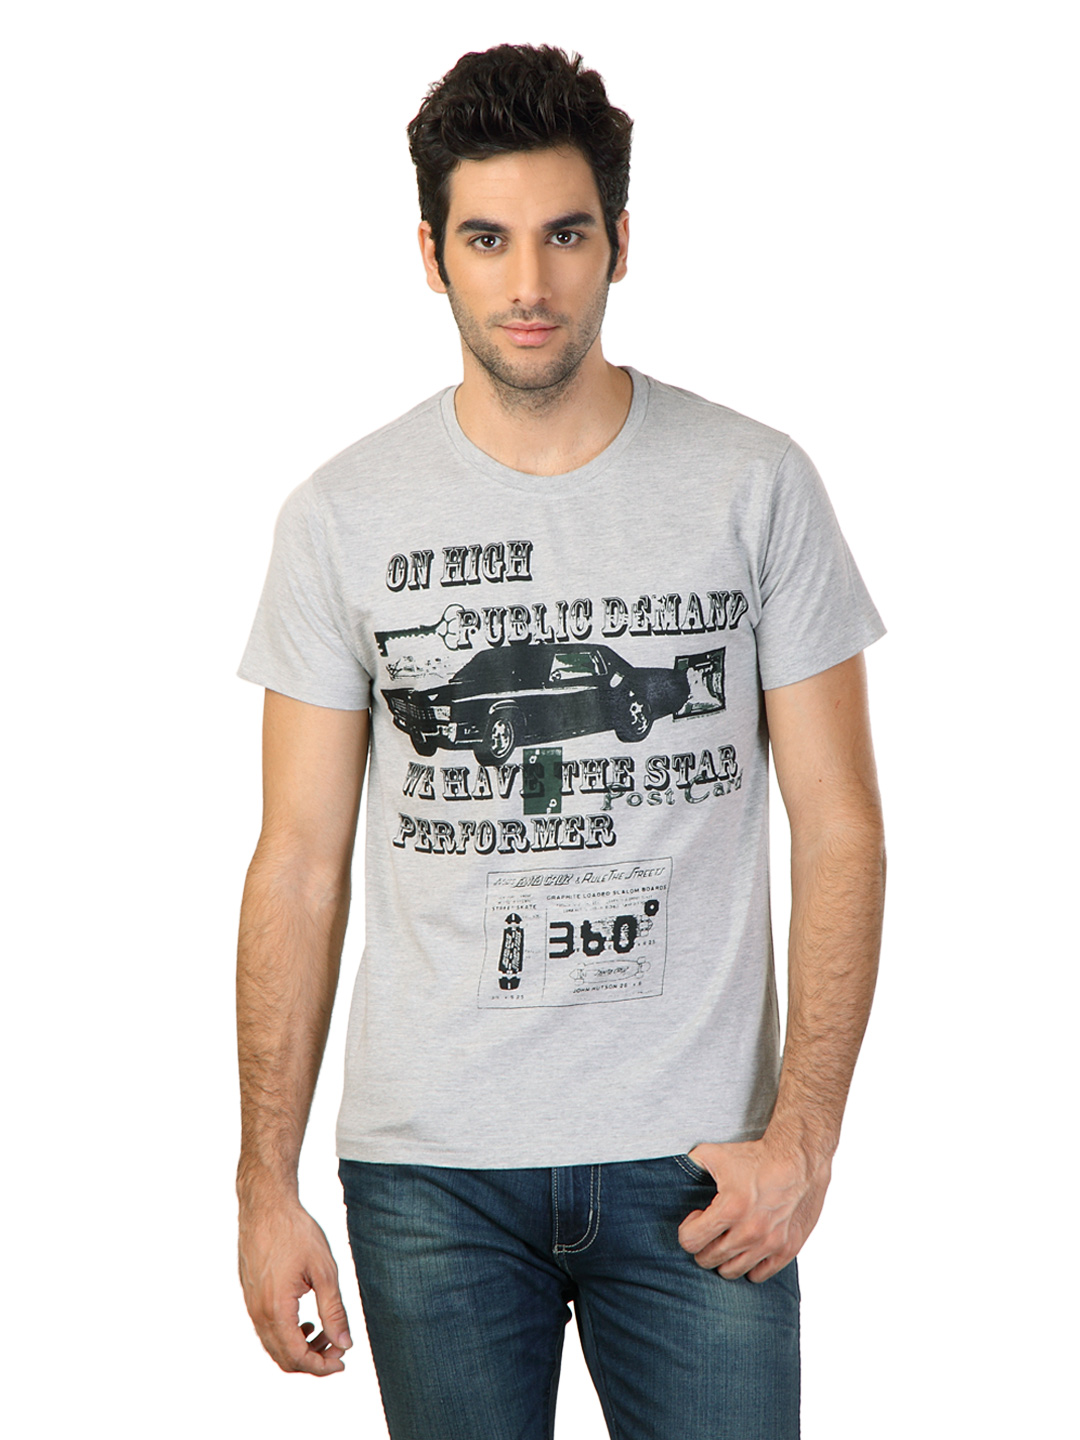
Indigo Nation Men Grey Printed T-shirt
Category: Apparel / Topwear / Tshirts
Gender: Men
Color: Grey
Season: Summer 2012
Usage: Casual